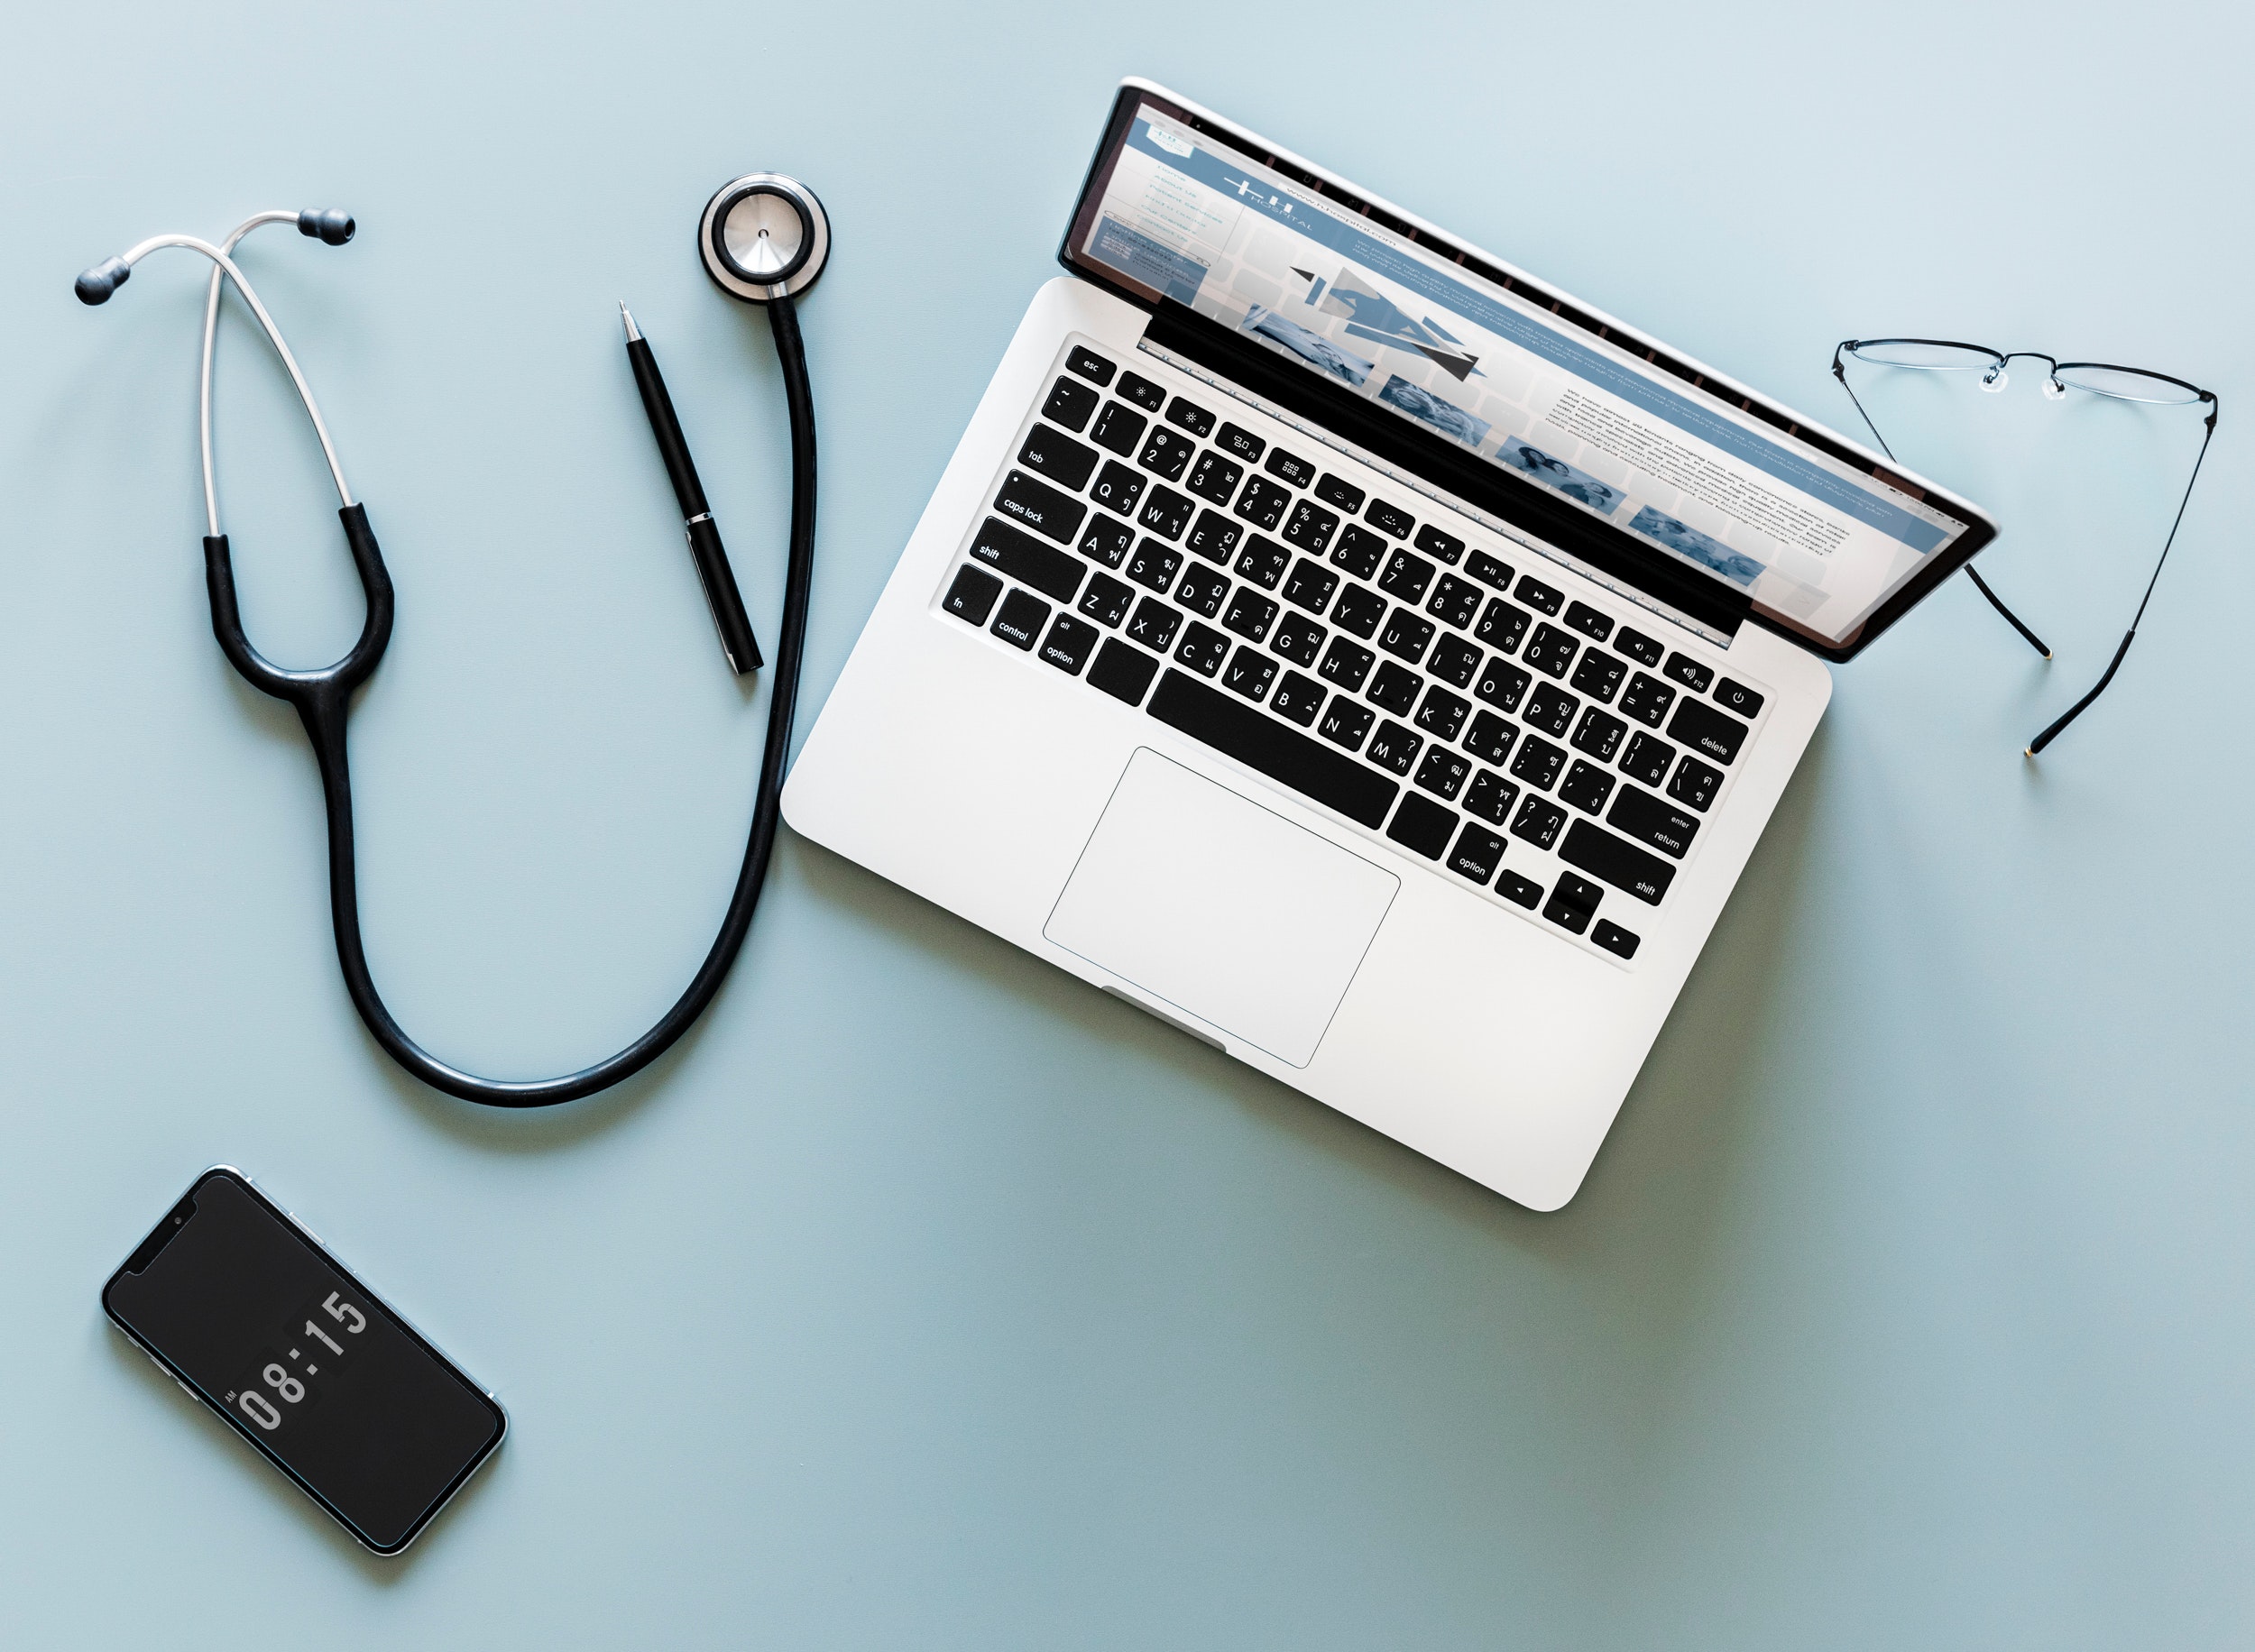
office equipment, product, numeric keypad, electronics, technology, electronic device, computer keyboard, input device, electronic instrument, font, space bar, desk, gadget, musical instrument